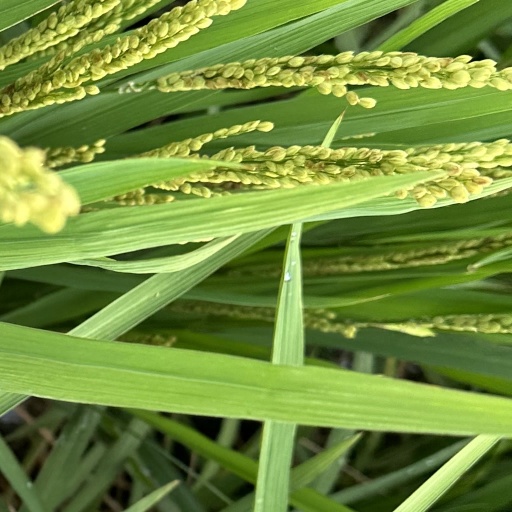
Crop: rice